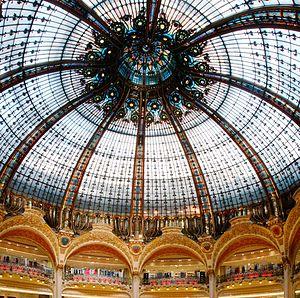
Coupole Galeries Lafayette Haussmann
Le groupe Galeries Lafayette est un groupe familial français spécialiste de la mode. Spécialiste du commerce de centre-ville, il opère dans le secteur des grands magasins et du commerce à travers ses marques Galeries Lafayette, BHV Marais, Galeries Lafayette-Royal Quartz Paris, Louis Pion, Guérin Joaillerie, La Redoute, BazarChic et Mauboussin. Le Groupe réalise un chiffre d'affaires annuel de 4,5 milliards d'euros.